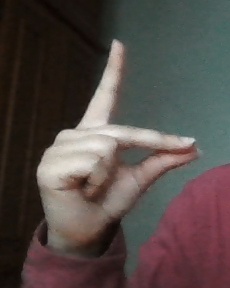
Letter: ta